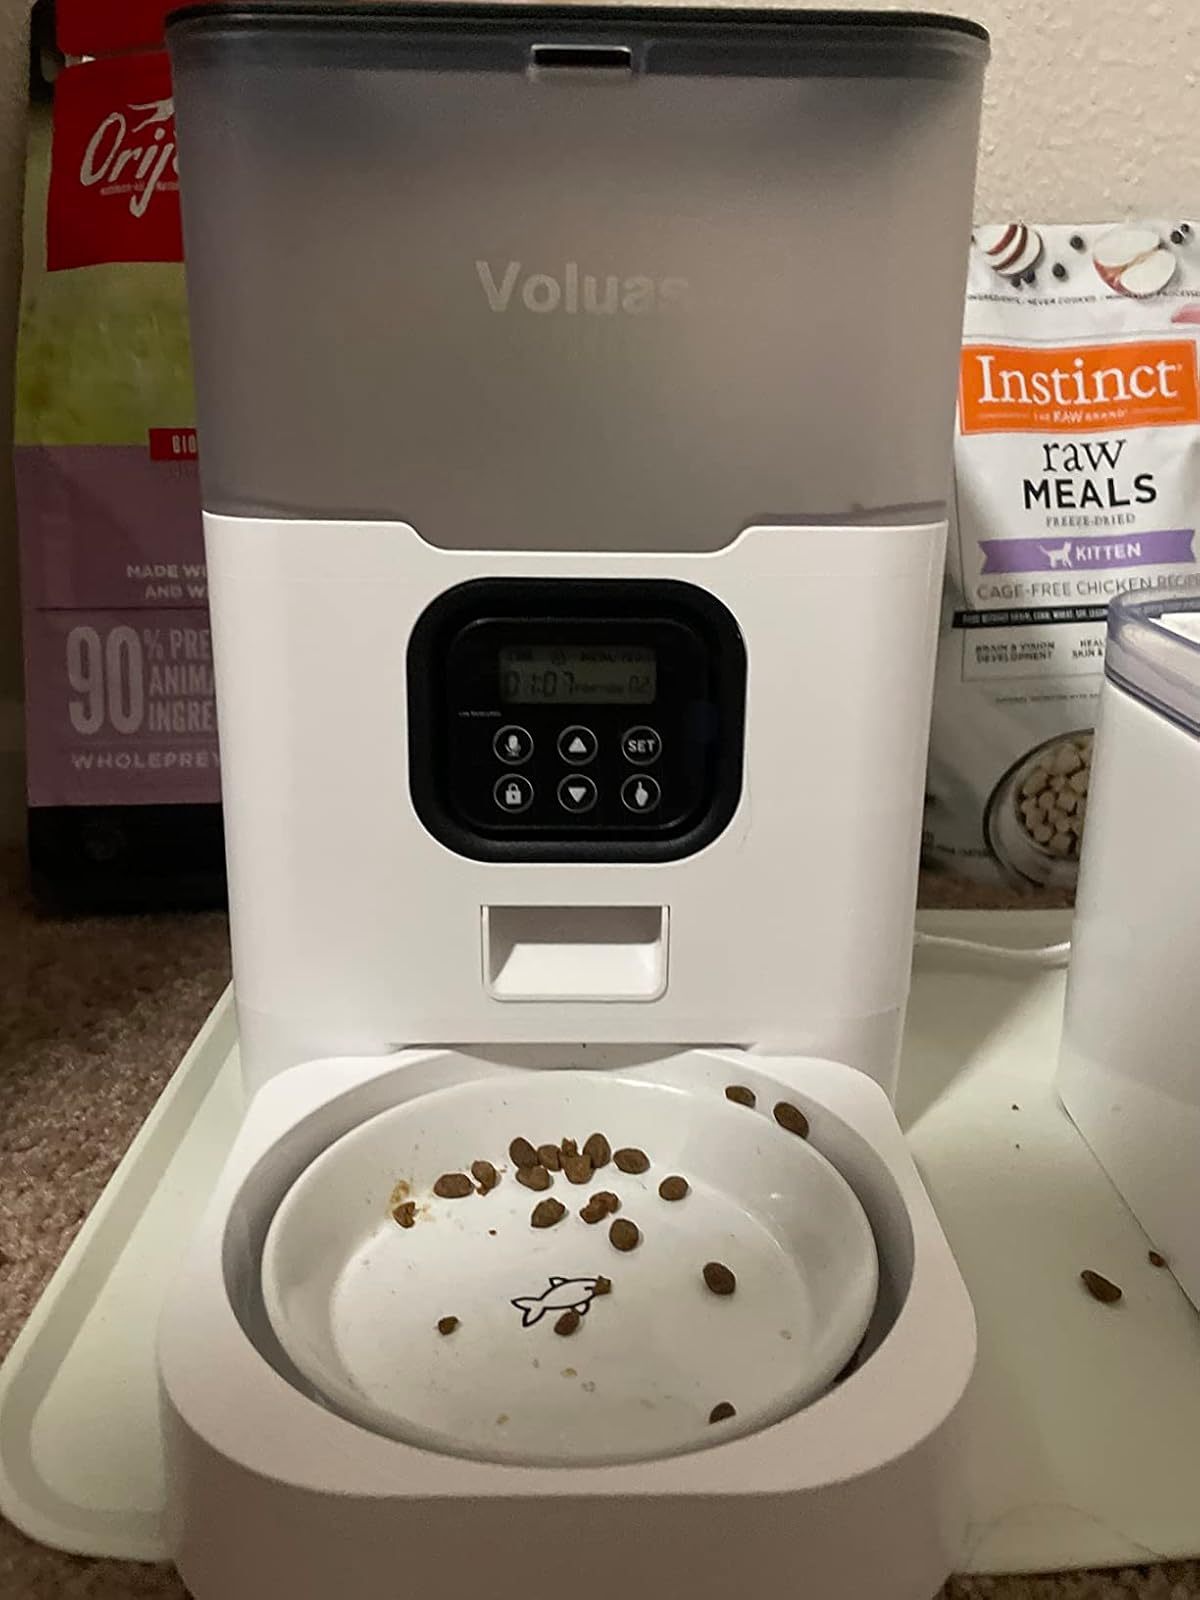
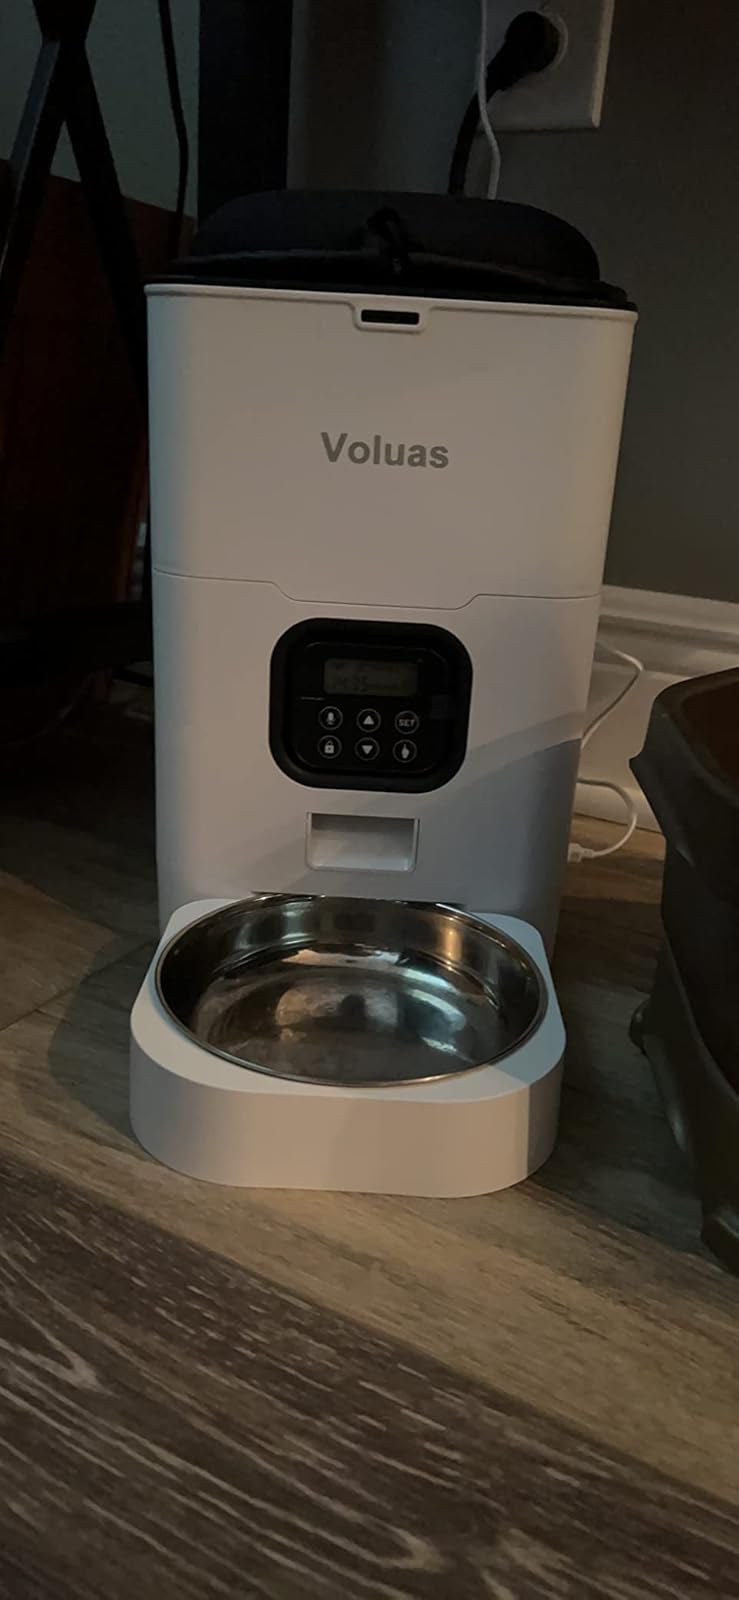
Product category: items_feeder
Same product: no